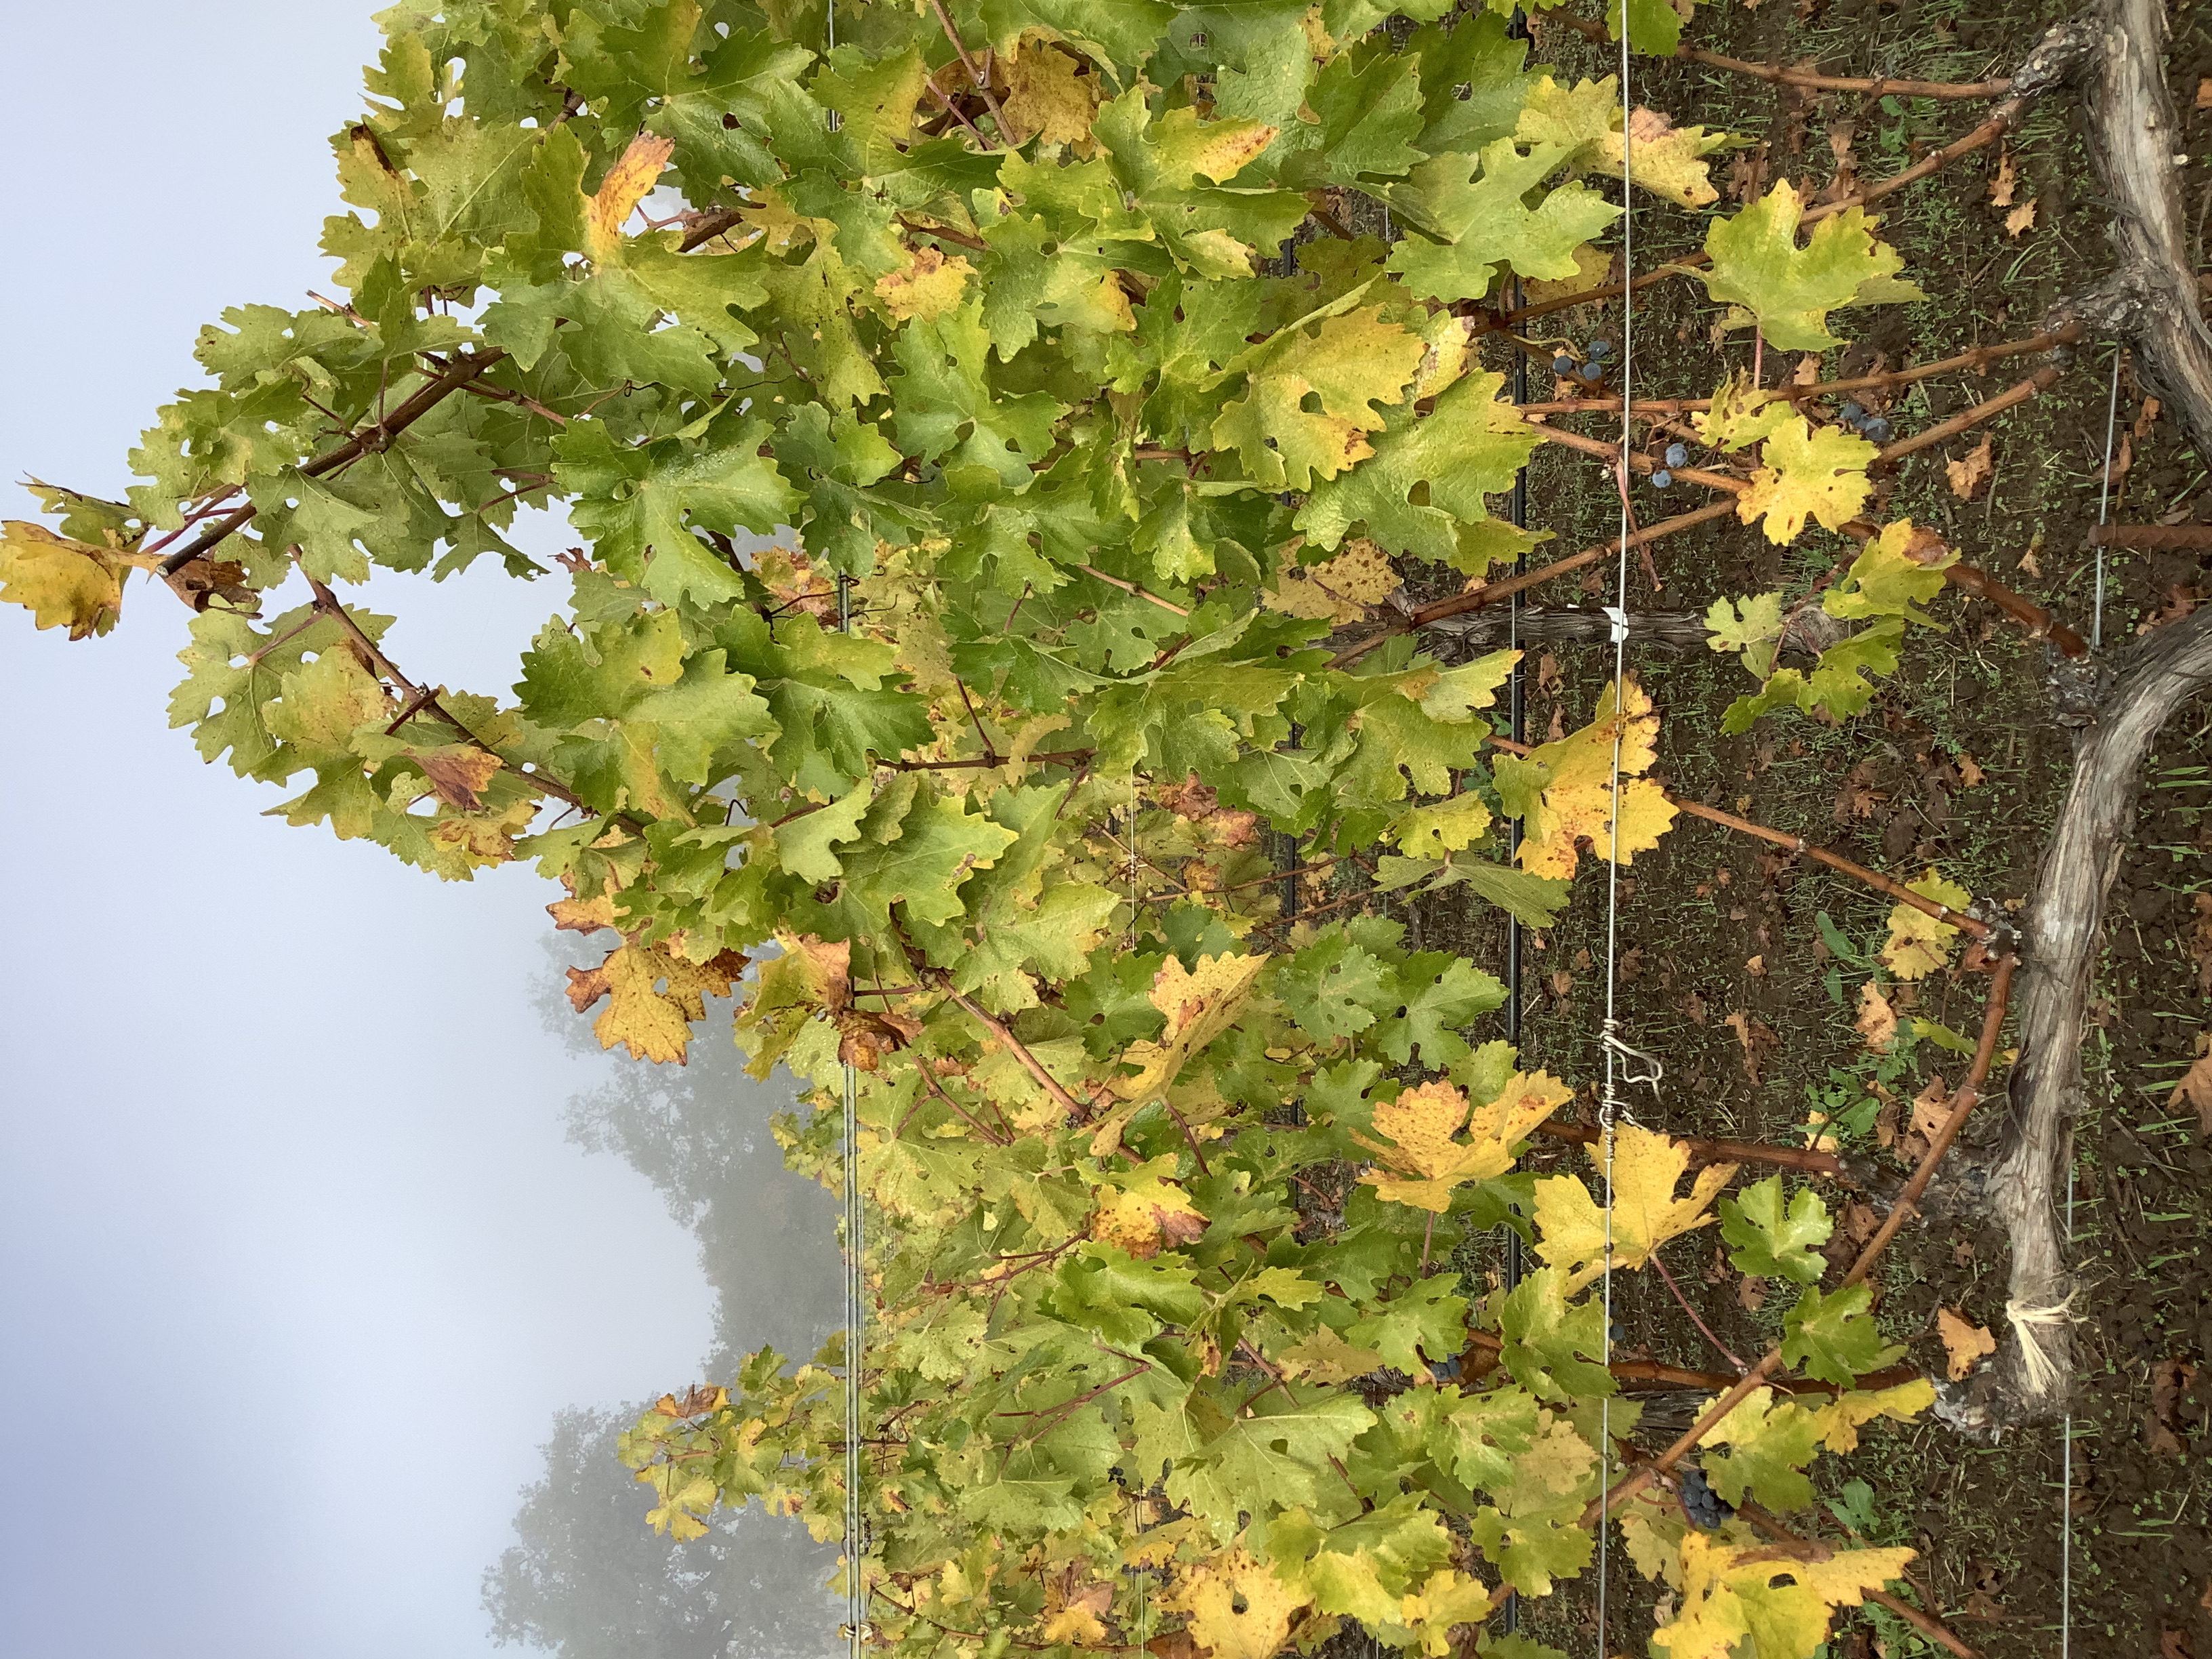
Label: No Virus